Vladimir Andrunakievich

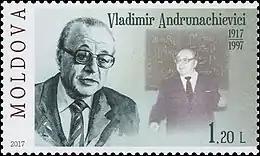
Vladimir Andrunakievich on a 2017 stamp of Moldova

Vladimir Aleksandrovich Andrunakievich (Russian: Владимир Александрович Андрунакиевич; 3 April 1917 – 22 July 1997) was a Soviet and Moldovan mathematician, known for his work in abstract algebra. He was a doctor of physical and mathematical sciences (1958), academician (1961) and vice-president (1964—1969, 1979—1990) of the Moldavian Soviet Academy of Sciences. Laureate of the State Prize of the Moldavian SSR (1972).